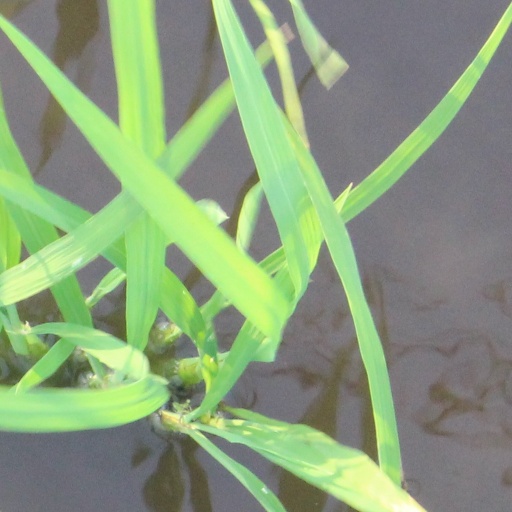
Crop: rice